Saif Ali Khan

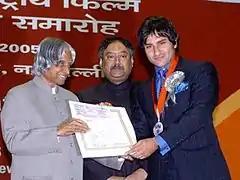
Pictured with Dr. A. P. J. Abdul Kalam (left) at the 52nd National Film Awards in 2005 where Khan won the Best Actor award for "Hum Tum"

For his next release, Khan starred opposite Rani Mukerji in Kunal Kohli's "Hum Tum", a romantic comedy about two headstrong individuals meeting at different stages of their lives. He was cast in the role of Karan Kapoor (a young cartoonist and womanizer) after Aamir Khan was unable to do the film; Kohli said, "I realised that the role needed a younger man [...] someone who could present a more youthful picture. Saif has this unique quality, he can play a 21-year old as well as a 29-year old and was ideal for [the film]." With worldwide revenue of , the film proved one of the biggest commercial successes of the year and Khan's first success in which he played the sole male lead. "Rediff.com" wrote of his performance: "Saif reprises his urbane self from "Dil Chahta Hai" and "Kal Ho Naa Ho", peppering it with occasional fits of introspection and angst, and marking himself as an actor whose time has come." He won the Filmfare Award for Best Performance in a Comic Role, in addition to his first nomination for the Filmfare Award for Best Actor, and was conferred the National Film Award for Best Actor at the 52nd National Film Awards amid much controversy. It marked the beginning of his work with Yash Raj Films, one of the largest production houses in Bollywood. In 2004, Khan began dating model Rosa Catalano; they separated three years later.